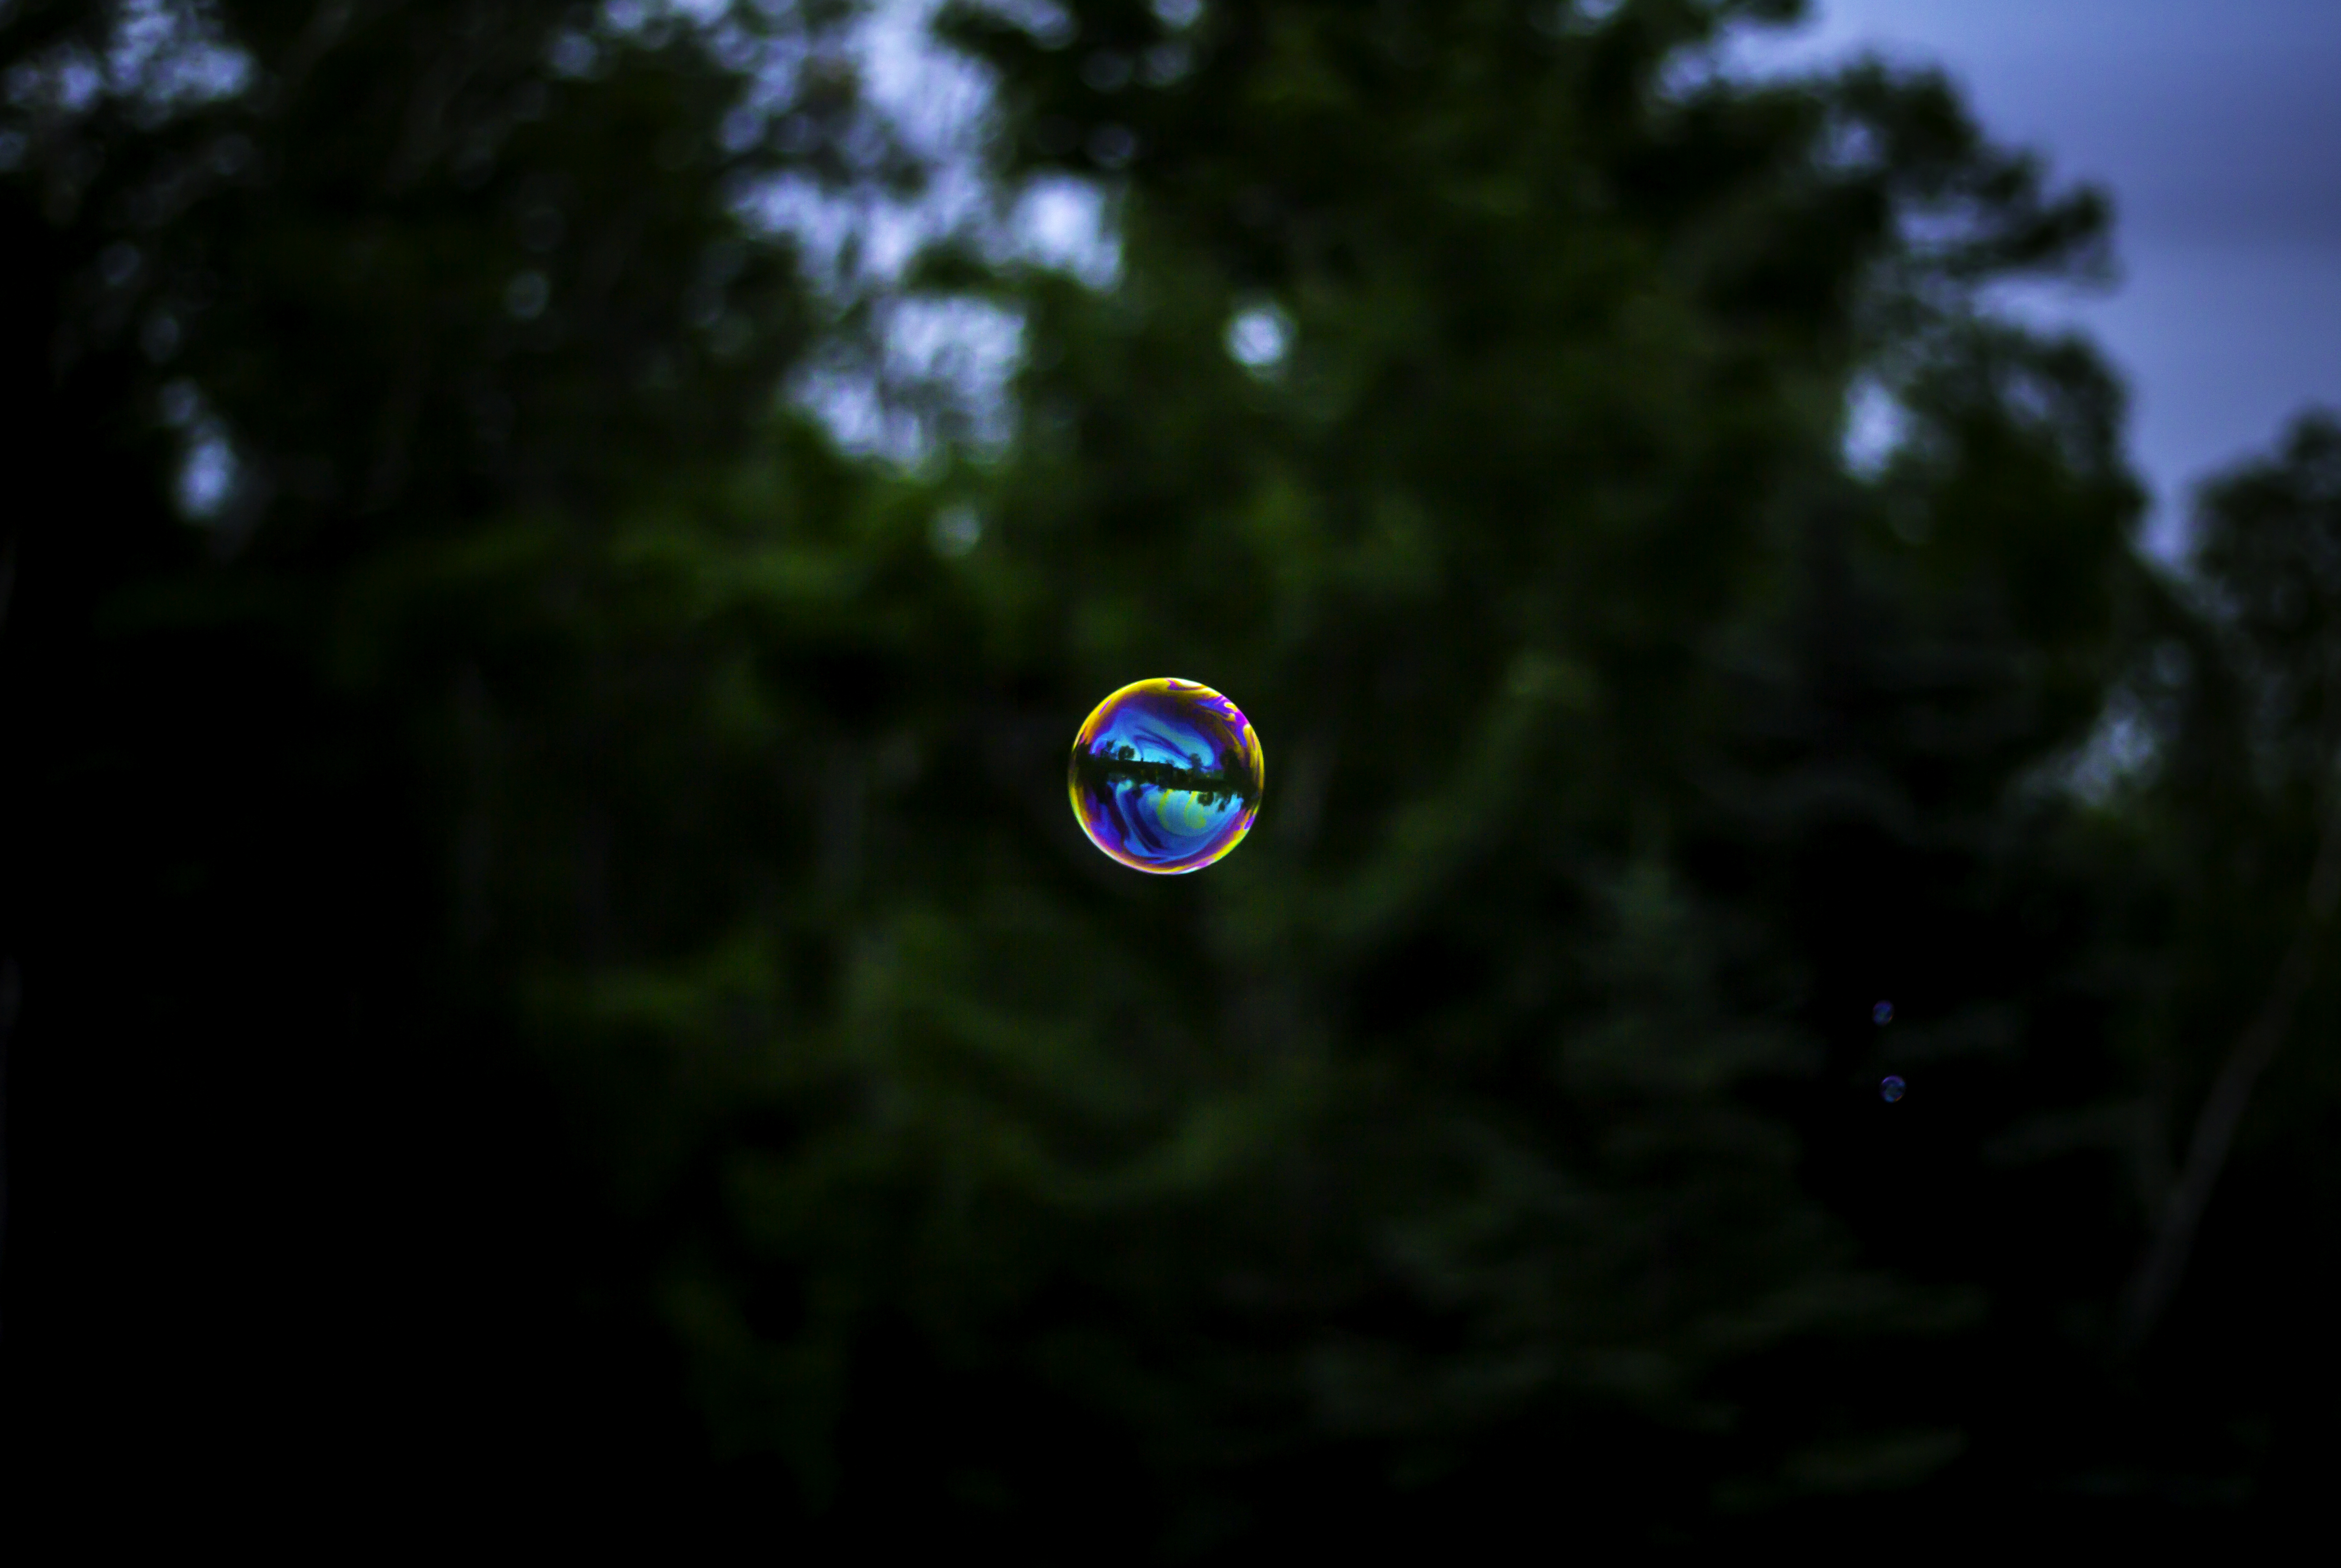
sky, green, light, natural environment, tree, atmosphere, darkness, plant, night, circle, photography, space, sphere, graphics